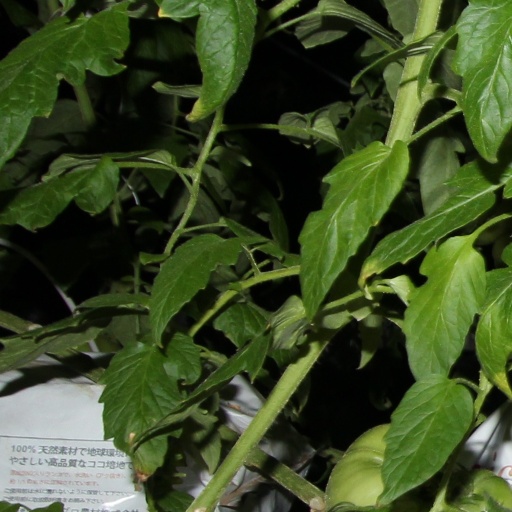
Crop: tomato